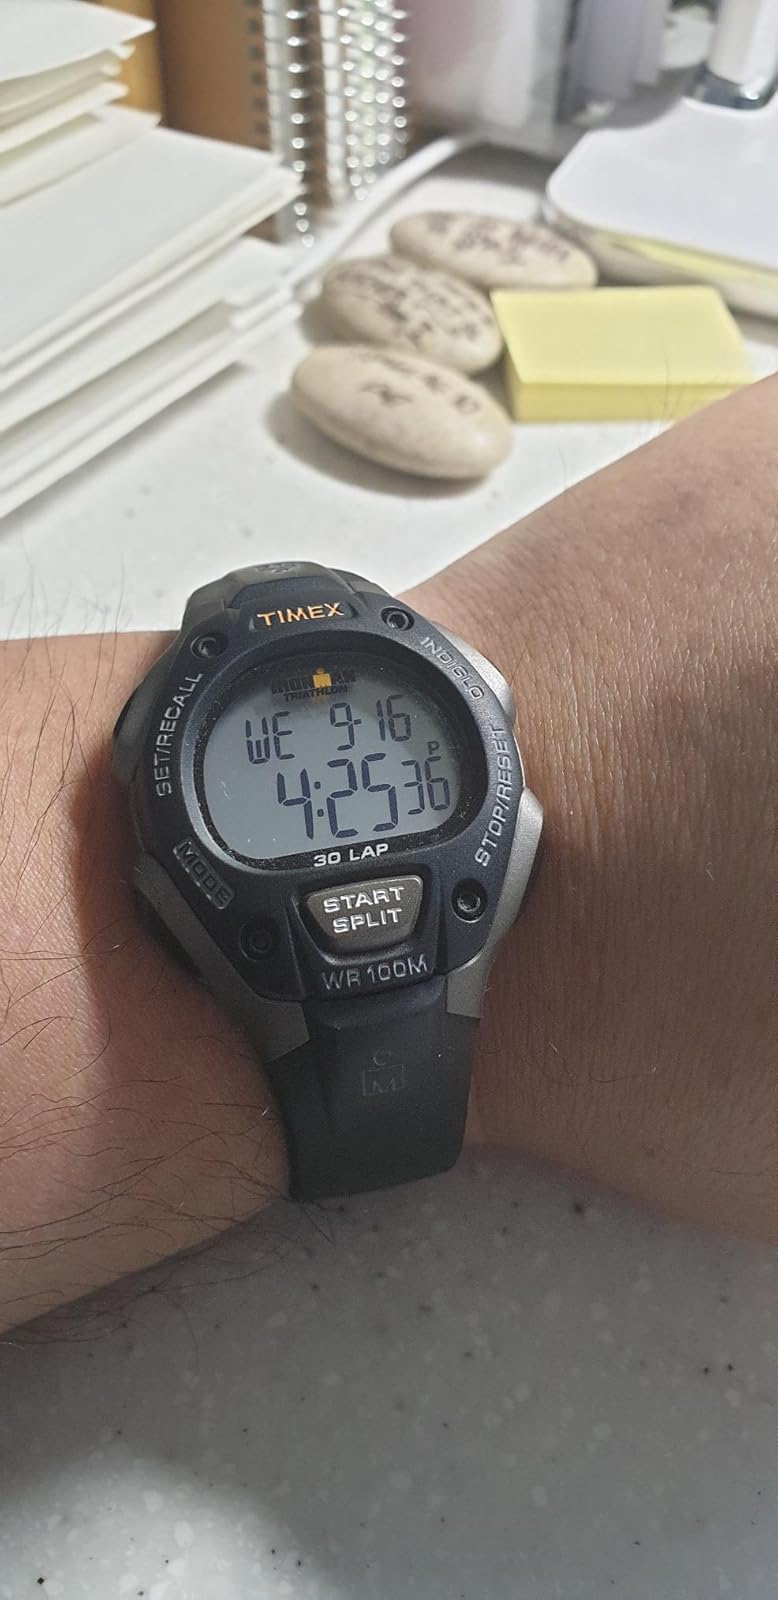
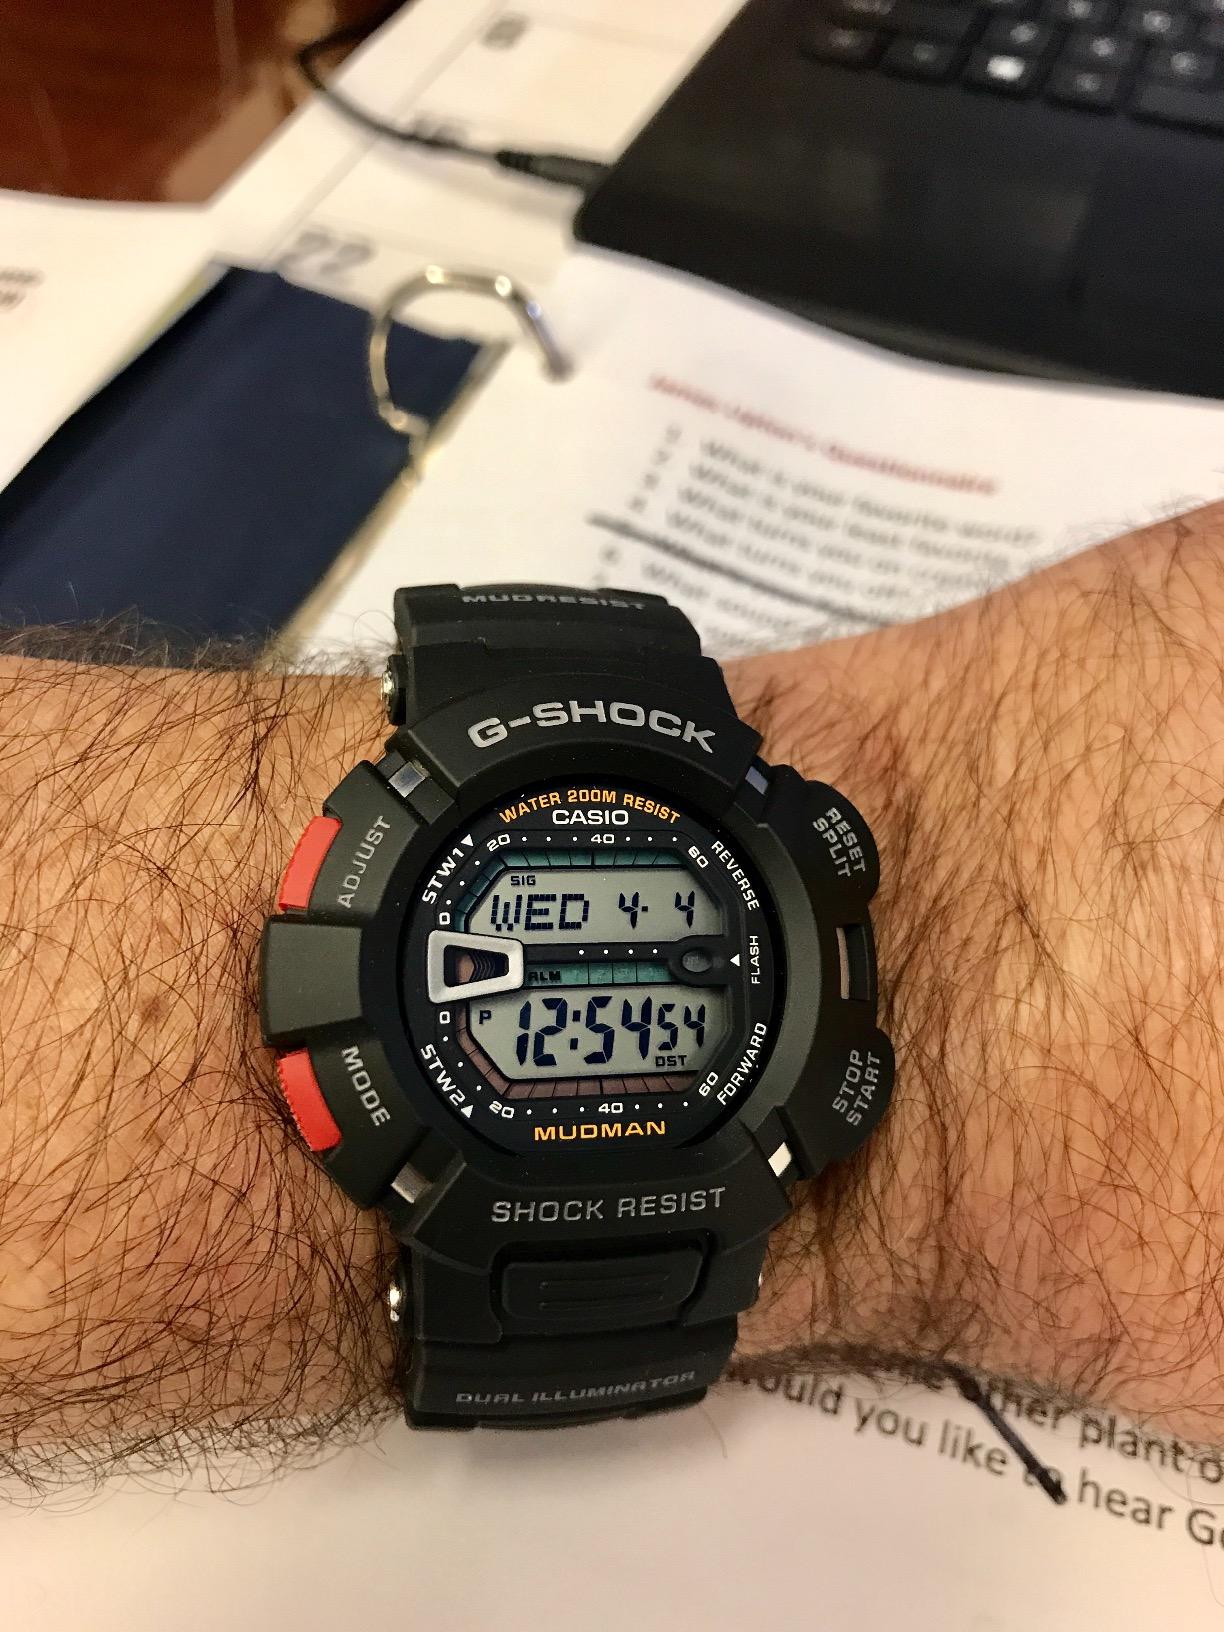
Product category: accessories_watch
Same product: no